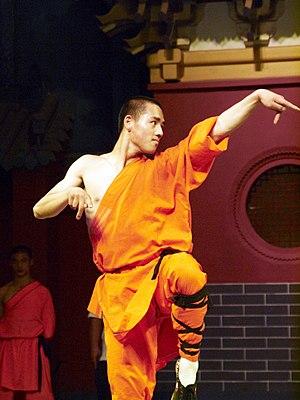
Le kung-fu Shaolin ou Shaolin kung-fu ou Shaolin Quan est un art martial chinois traditionnel, se référant à l'ancienne école du monastère Shaolin, lieu où il aurait été créé. Des centaines d'arts martiaux chinois se réclament de « l'héritage shaolin », ou d'un des monastères associés au nom « Shaolin ».